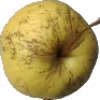
Label: golden_apple